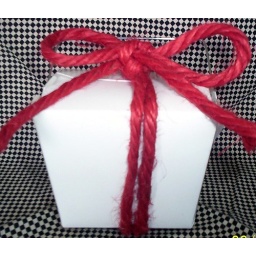
Vegetable candle wax tarts in a Chinese take out box tied with red jute.